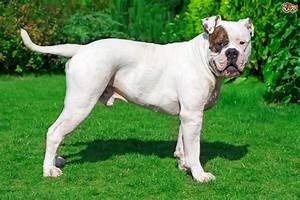
Label: dog